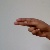
The image shows a hand gesture representing the letter 'H' in Indian Sign Language.